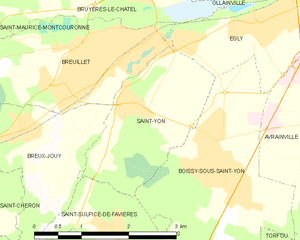
Carte des communes françaises Saint-Yon